Colonization of Mars

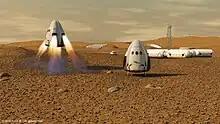
Artist's conception of two "Red Dragon" capsules on Mars, next to an outpost

Mars requires less energy per unit mass (delta V) to reach from Earth than any planet except Venus. Using a Hohmann transfer orbit, a trip to Mars requires approximately nine months in space. Modified transfer trajectories that cut the travel time to four to seven months in space are possible with incrementally higher amounts of energy and fuel compared to a Hohmann transfer orbit, and are in standard use for robotic Mars missions. Shortening the travel time below about six months requires higher delta-v and an increasing amount of fuel, and is difficult with chemical rockets. It could be feasible with advanced spacecraft propulsion technologies, some of which have already been tested to varying levels, such as Variable Specific Impulse Magnetoplasma Rocket, and nuclear rockets. In the former case, a trip time of forty days could be attainable, and in the latter, a trip time down to about two weeks. In 2016, a University of California, Santa Barbara scientist said they could further reduce travel time for a small robotic probe to Mars to "as little as 72 hours" with the use of a laser propelled sail (directed photonic propulsion) system instead of the fuel-based rocket propulsion system.